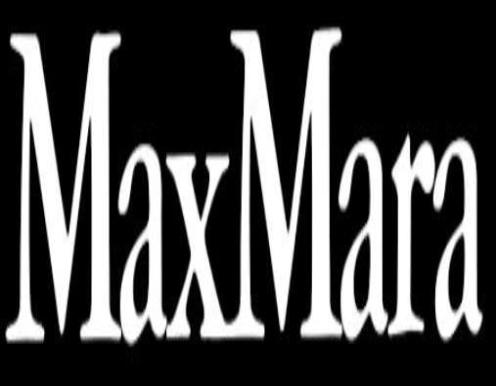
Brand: max mara
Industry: Clothes